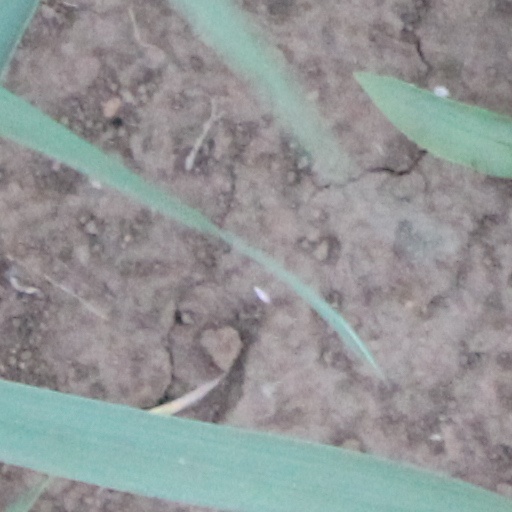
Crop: wheat